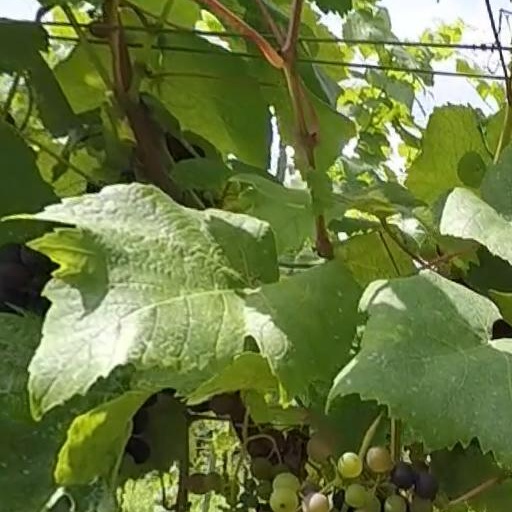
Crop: grape